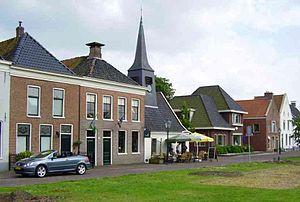
Bad Nieuweschans est un village néerlandais faisant partie de la commune d'Oldambt, située en province de Groningue. Lors du recensement de 2007, il comptait 1 510 habitants.